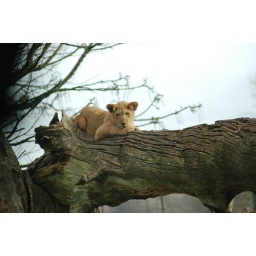
Lion cub in tree